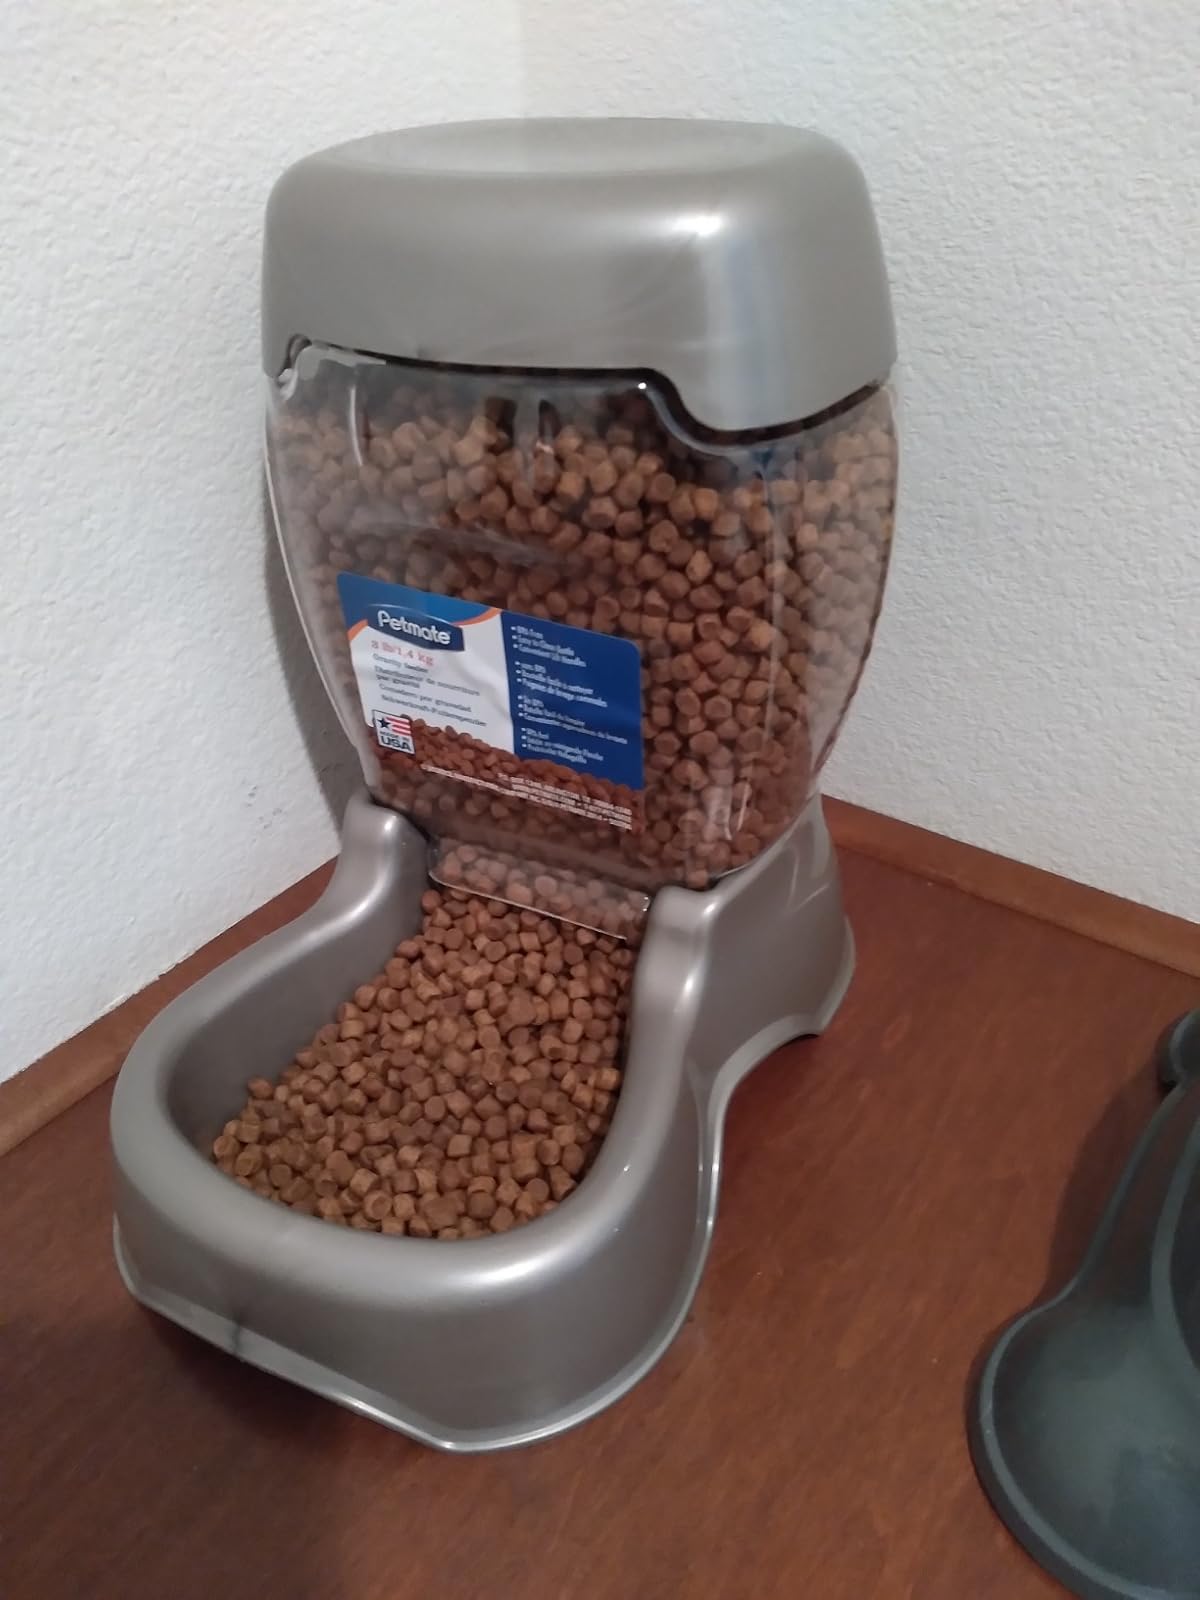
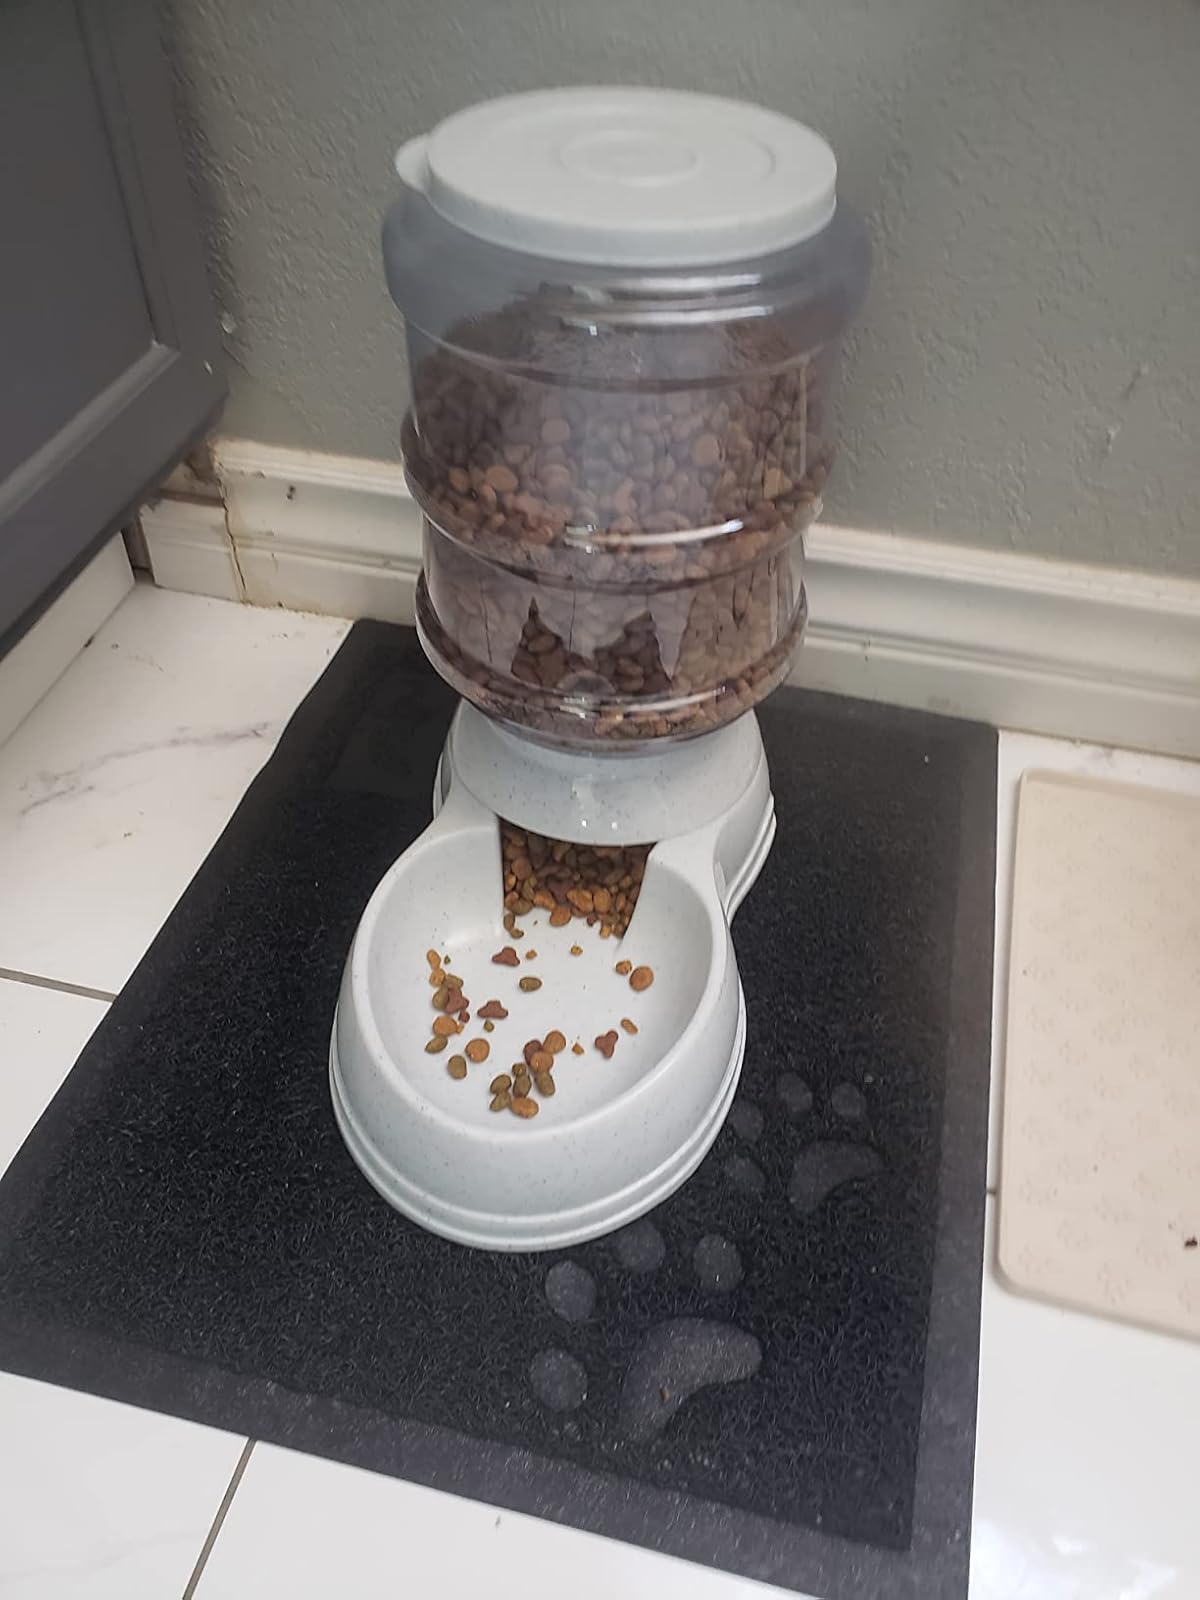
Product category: items_feeder
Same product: no